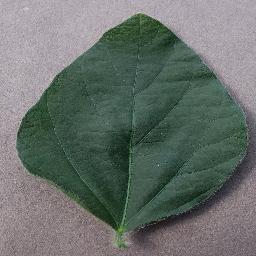
Label: Soybean___healthy